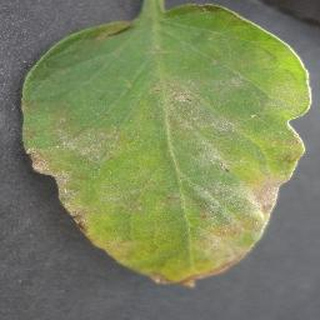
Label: tomato_late_blight